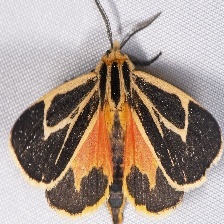
Species: BANDED TIGER MOTH